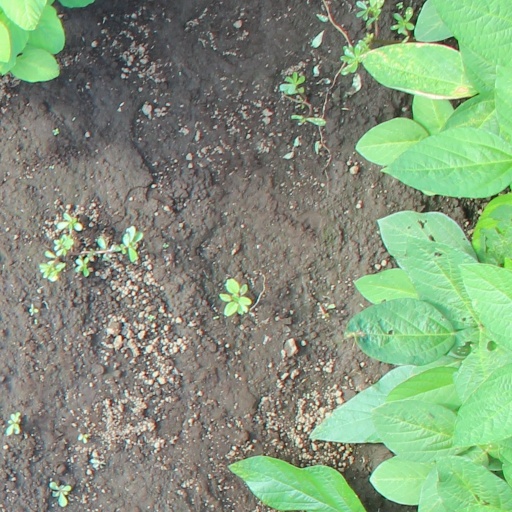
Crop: soybean